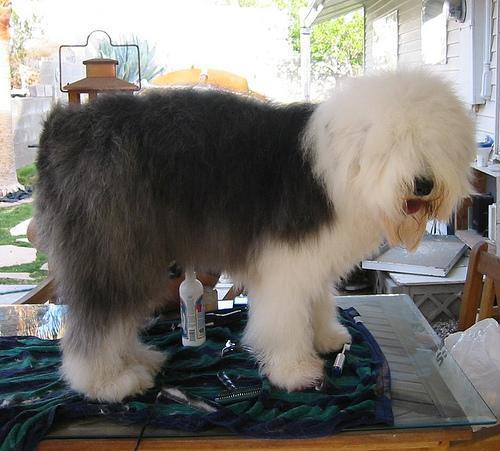
Old_English_sheepdog